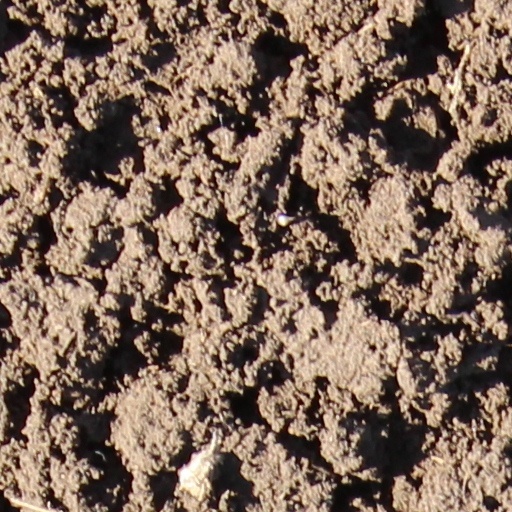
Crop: wheat